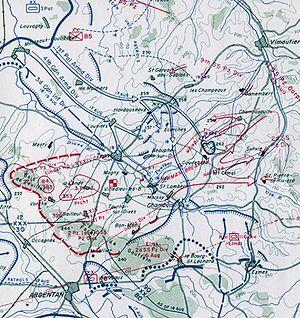
La poche de Falaise ou poche de Chambois - Mont-Ormel ou encore poche de Falaise-Argentan pour les Anglo-Saxons, fut le théâtre de la dernière opération de la bataille de Normandie pendant la Seconde Guerre mondiale. Cette opération se déroula du 12 au 21 août 1944 dans une zone située entre les quatre villes normandes de Trun, Argentan, Vimoutiers et Chambois pour s'achever près de Falaise.